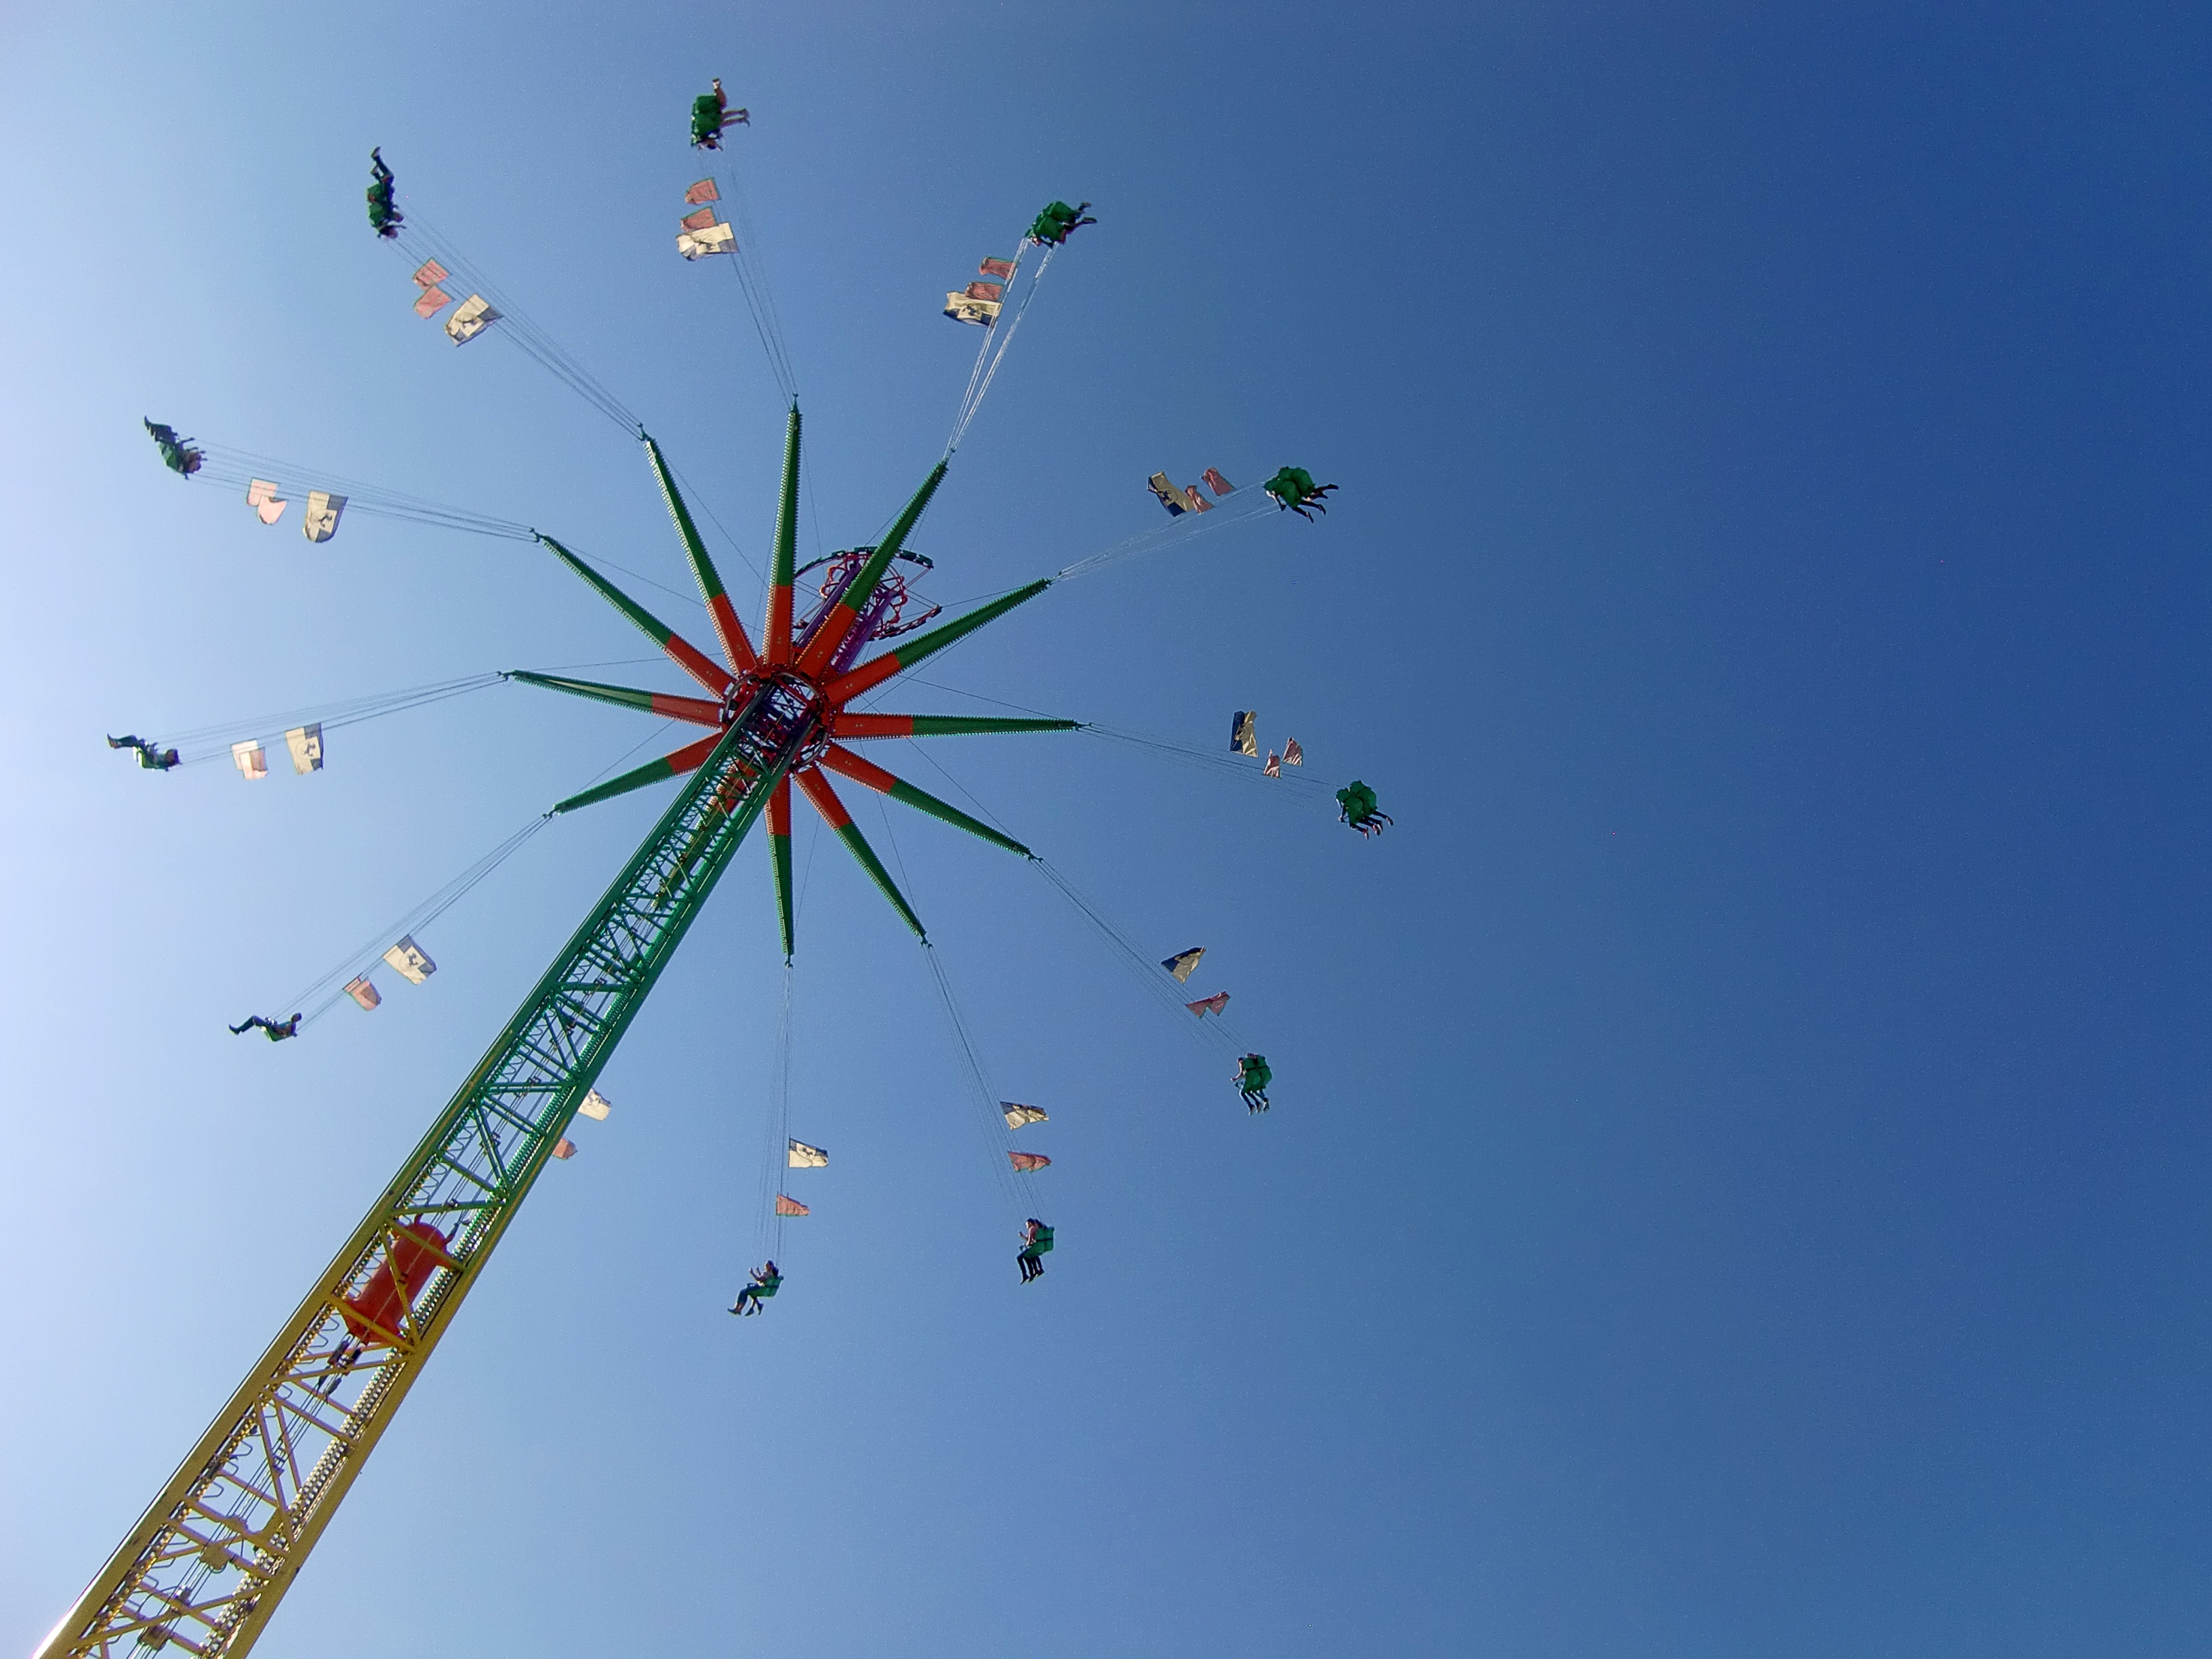
sky, leaf, flower, line, ride, toy, fairground, oktoberfest, folk festival, carnies, kettenkarusell, atmosphere of earth, windsports